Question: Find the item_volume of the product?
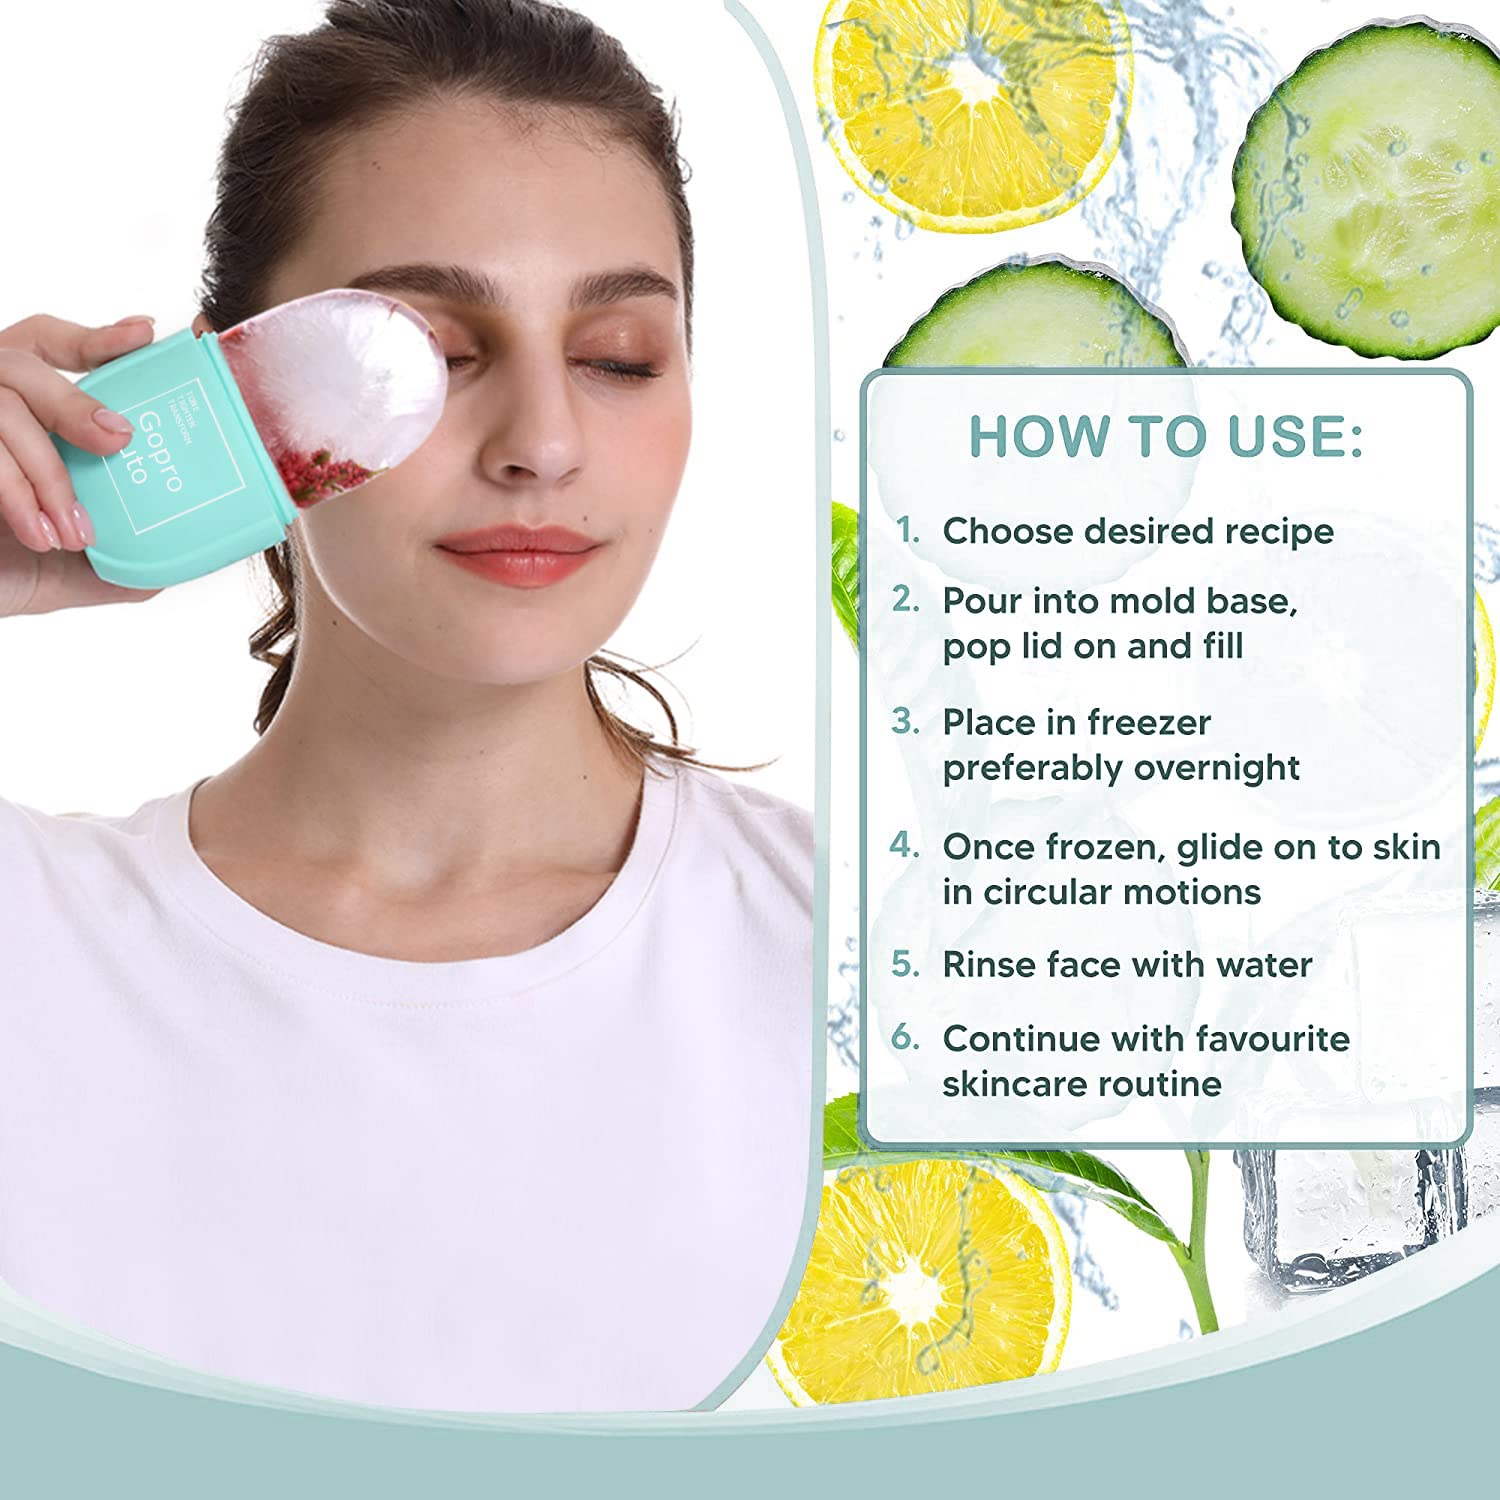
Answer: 4.0 ounce